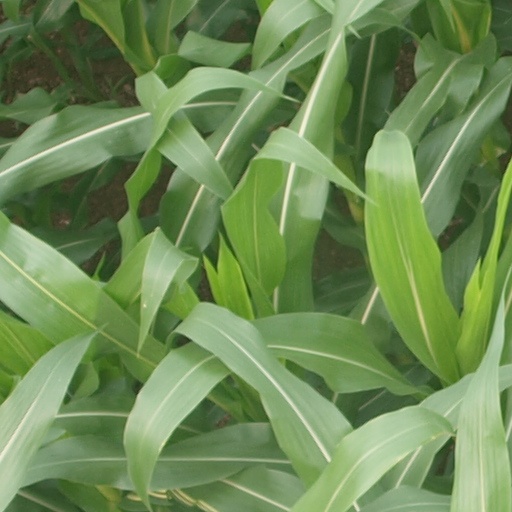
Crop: maize; corn